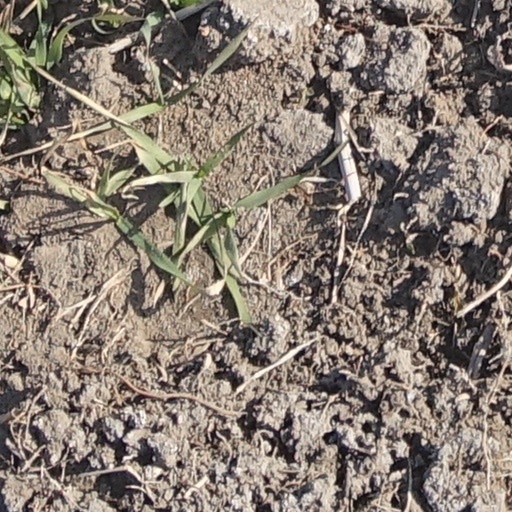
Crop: wheat